Owen Magnetic

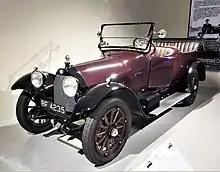
1916 Owen Magnetic M 25-4

The car was powered by a six-cylinder engine, but power was transmitted to the wheels based upon the same electromagnetic principle that propelled the Battleship "U.S.S. New Mexico".